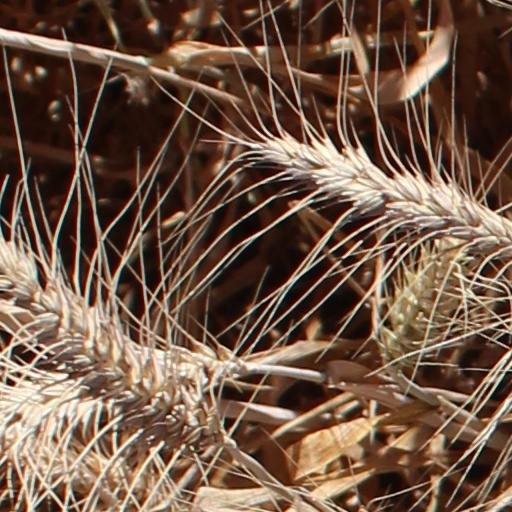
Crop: wheat